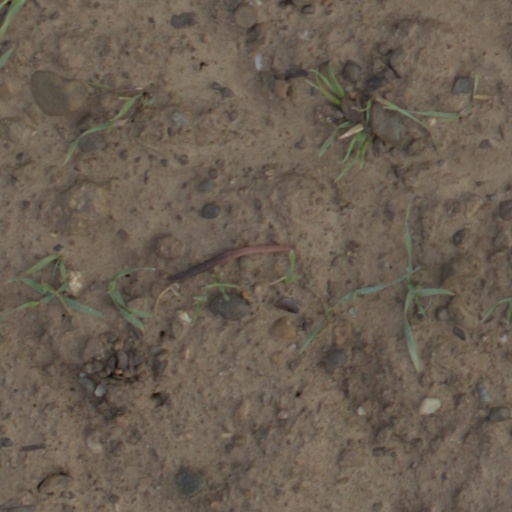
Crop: wheat